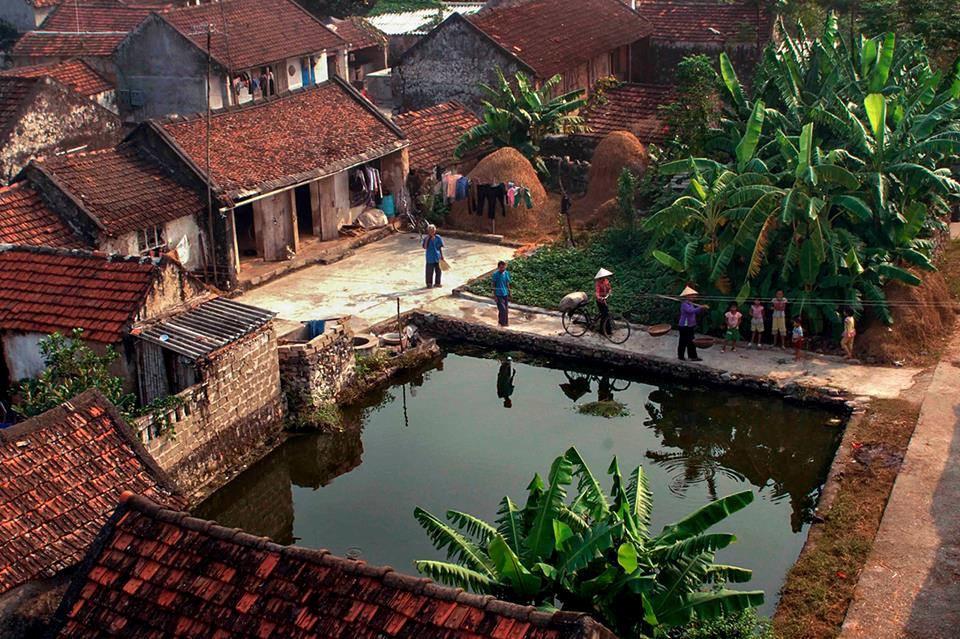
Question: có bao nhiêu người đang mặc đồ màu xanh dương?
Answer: có ba người đang mặc đồ màu xanh dương